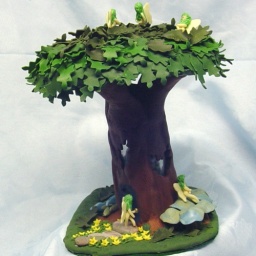
OOAK handmade lighted glow in the dark pixie tree house sculpture